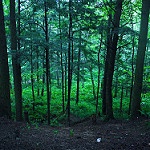
Label: forest